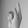
ASL letter: K